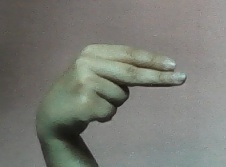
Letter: ain